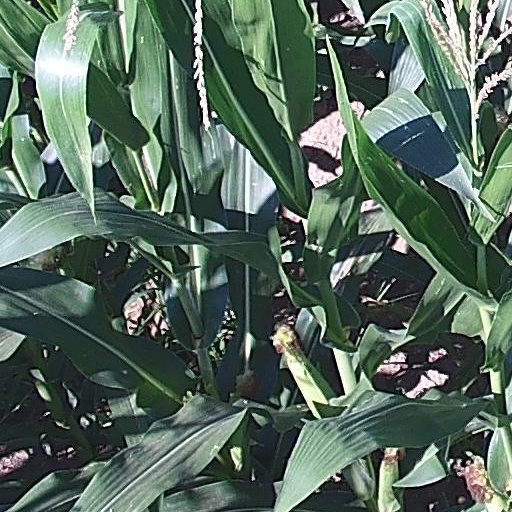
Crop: maize; corn